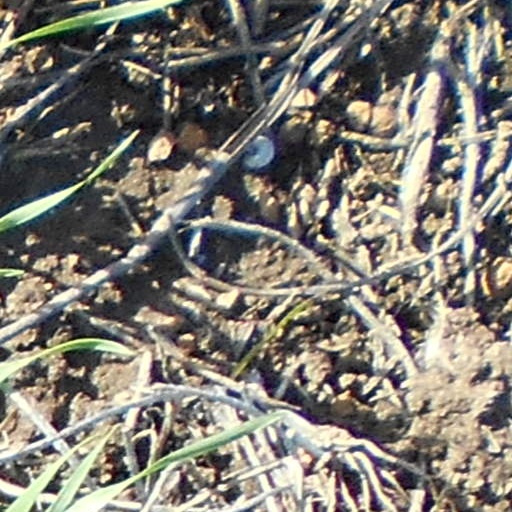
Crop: wheat